Question: Please indicate a possible affordance area of the drink_with_cup that can be used for drinking
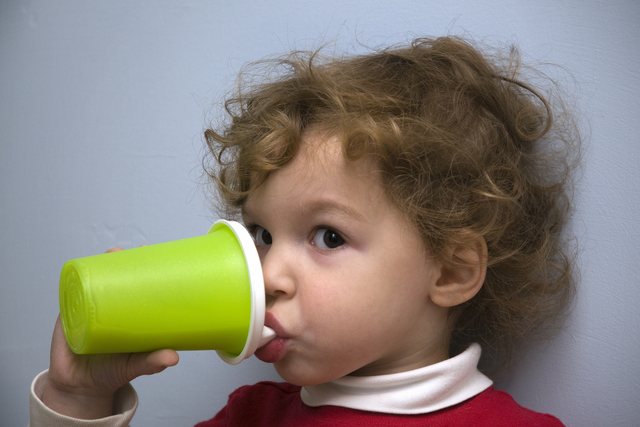
Answer: [60.5, 220.5, 259.5, 355.5]